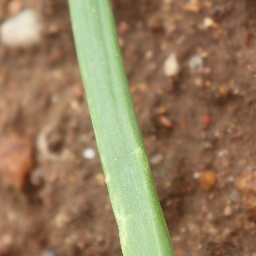
Label: healthy